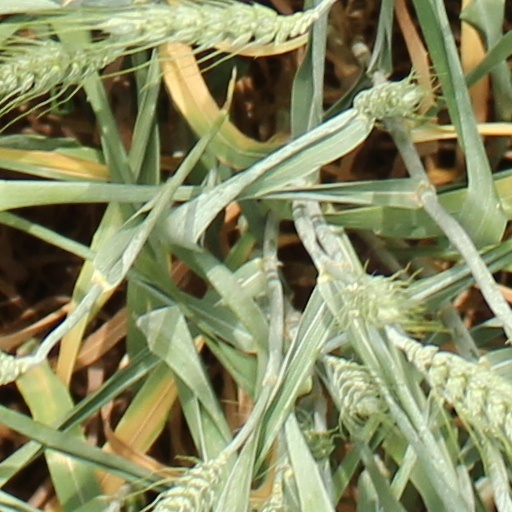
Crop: wheat